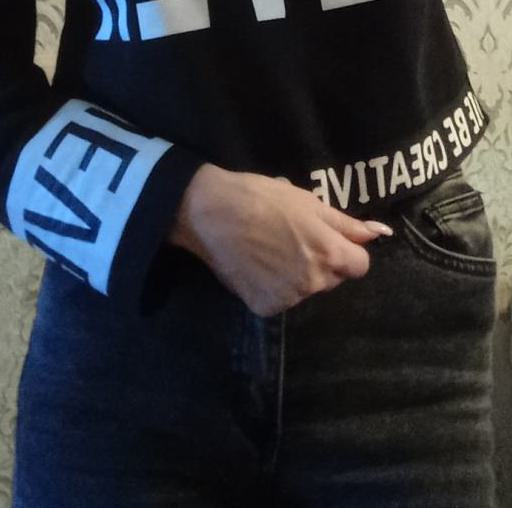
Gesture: no_gesture